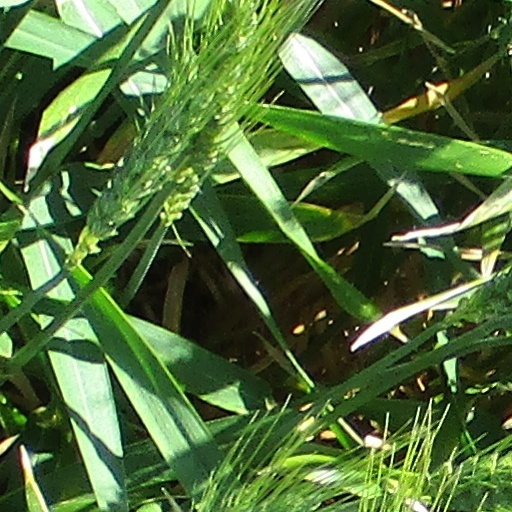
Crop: wheat